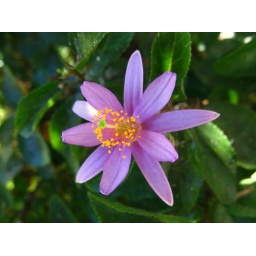
Little flowers on a tree in Noe Valley.